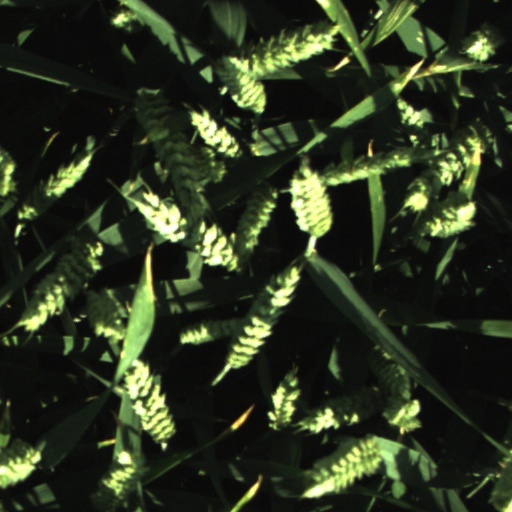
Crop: wheat